Beluga whale

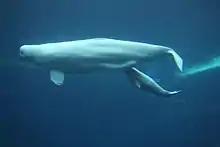
Underwater photo of calf swimming slightly below and behind its mother

Estimations of the age of sexual maturity for beluga whales vary considerably; the majority of authors estimate males reach sexual maturity when they are between nine and fifteen years old, and females reach maturity between eight and fourteen years old. The average age at which females first give birth is 8.5 years and fertility begins to decrease when they are 25, eventually undergoing menopause, and ceasing reproductive potential with no births recorded for females older than 41. There is a slight difference on the sexual maturation period between males and females. The male beluga whales take seven to nine years to become sexually mature, while the females take four to seven years.